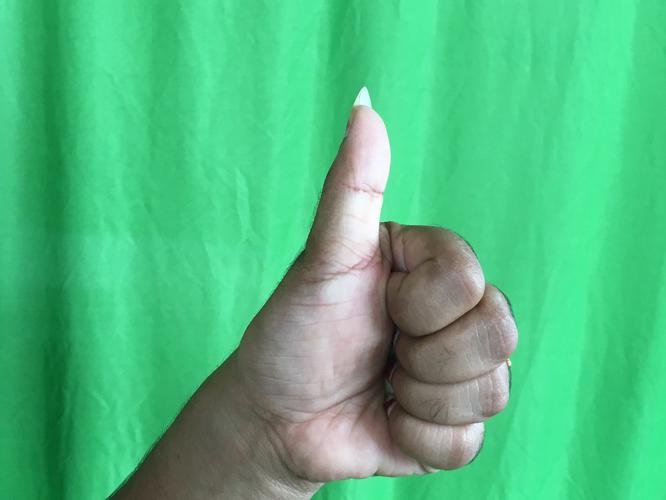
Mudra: Sikharam
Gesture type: single_hand